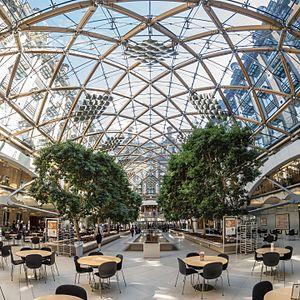
Portcullis House est un immeuble de bureaux situé à Westminster, à Londres, au Royaume-Uni. Il a été commandé en 1992 et inauguré en 2001 afin de fournir des bureaux à 213 membres du Parlement et à leur personnel. L'entrée publique est sur le quai. Faisant partie du domaine parlementaire, le bâtiment augmente l'espace disponible dans le palais de Westminster et ses environs.